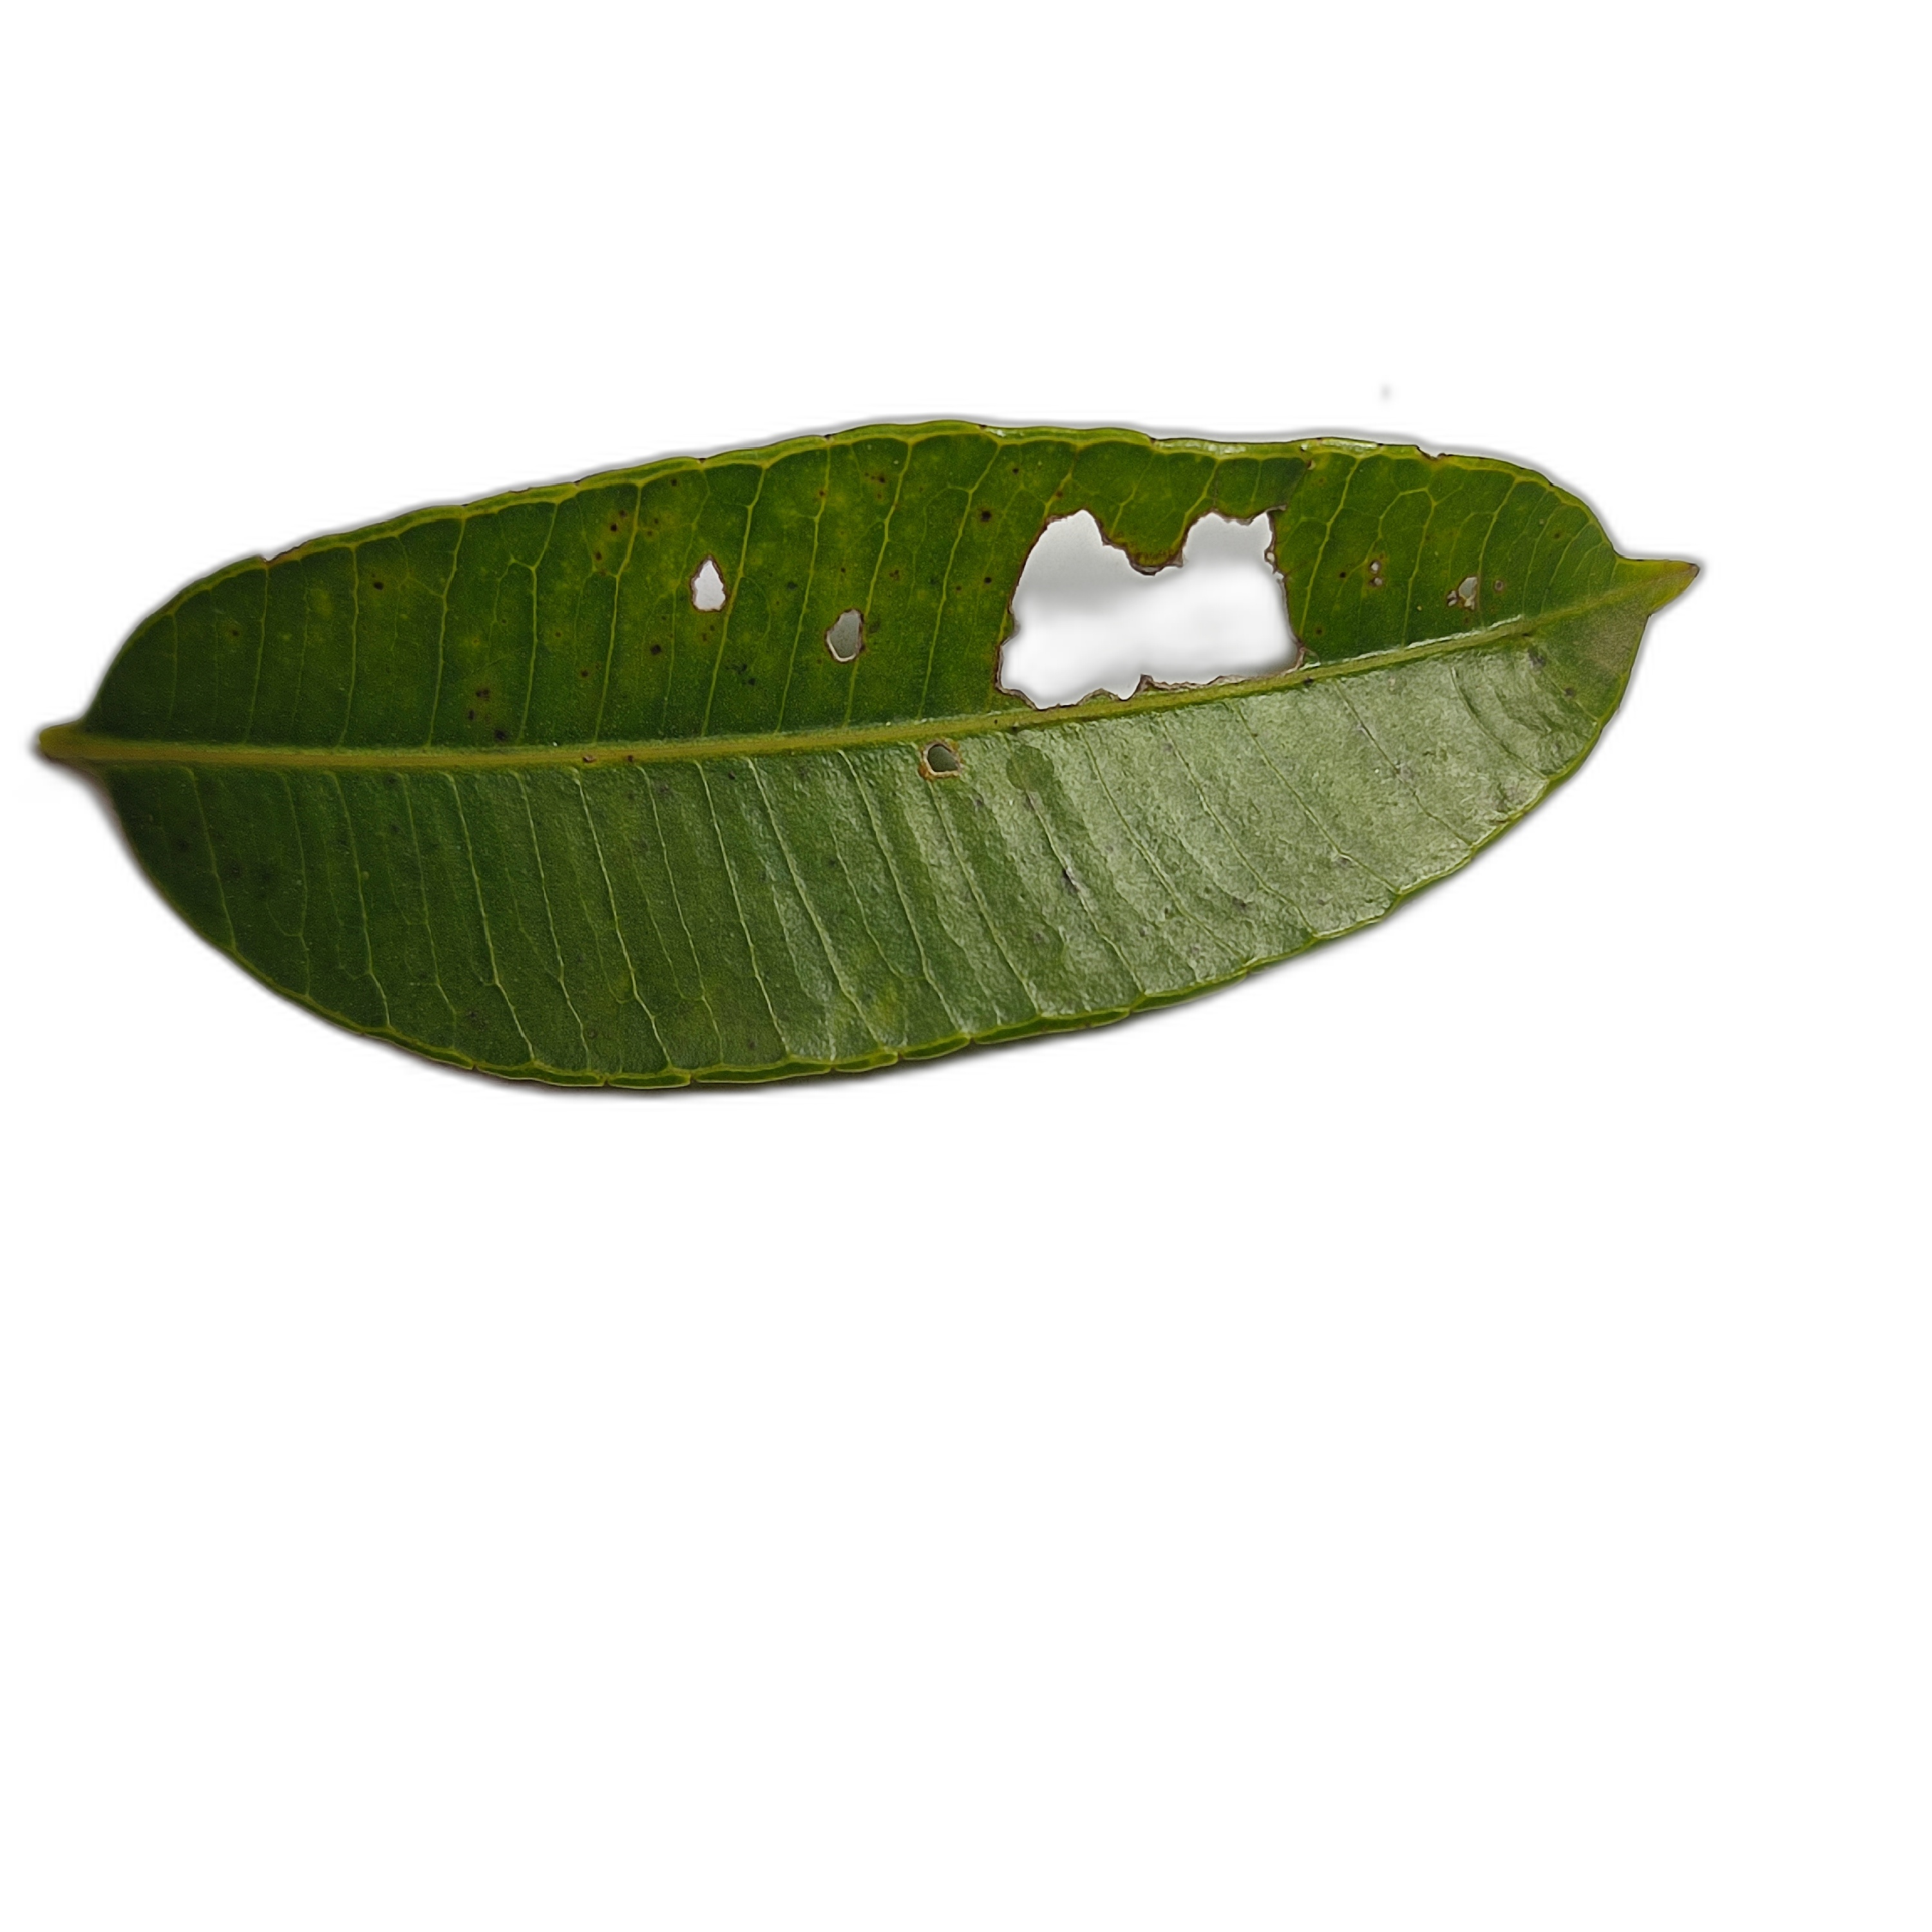
Label: not_healthy